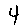
Label: 4